Rod Delmonico

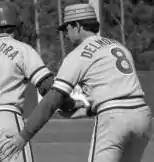
Delmonico with Florida State in 1985

Rodney James Delmonico (born May 14, 1958) is an American college baseball coach. He served as head coach of the Tennessee Volunteers of the University of Tennessee from 1990 through 2007, and for the Netherlands national baseball team in the 2009 World Baseball Classic.